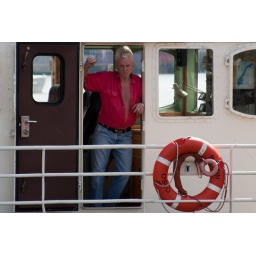
Looking good in his pink shirt